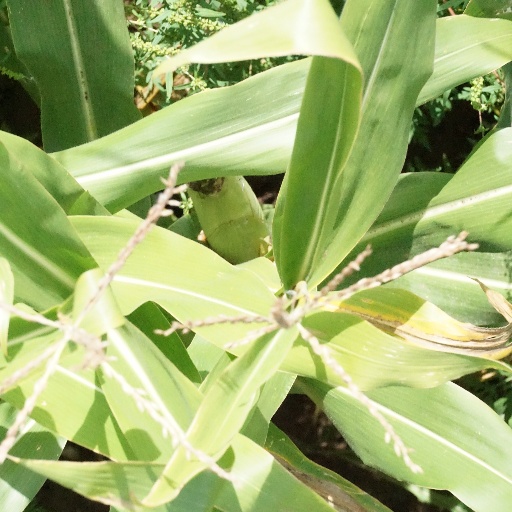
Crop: maize; corn